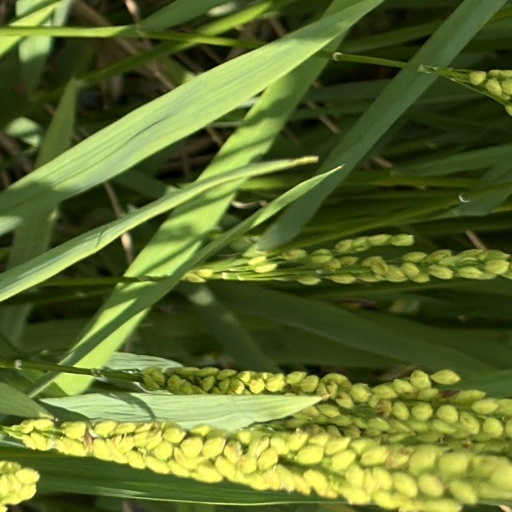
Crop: rice